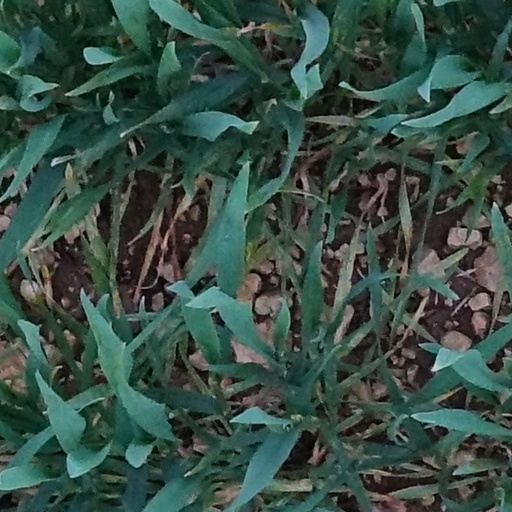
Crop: wheat